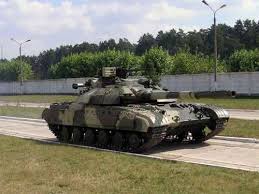
Label: Tank